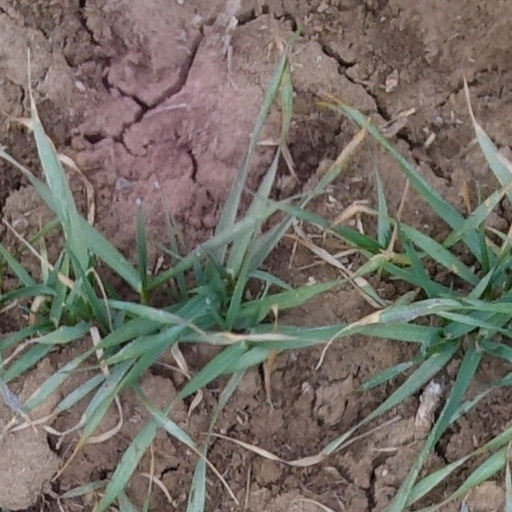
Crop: wheat